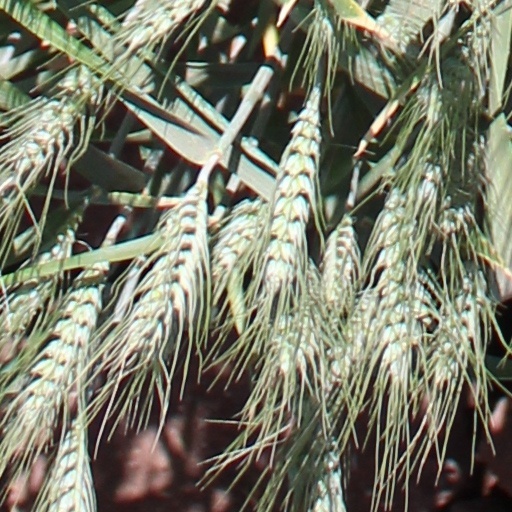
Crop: wheat